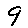
Label: 9